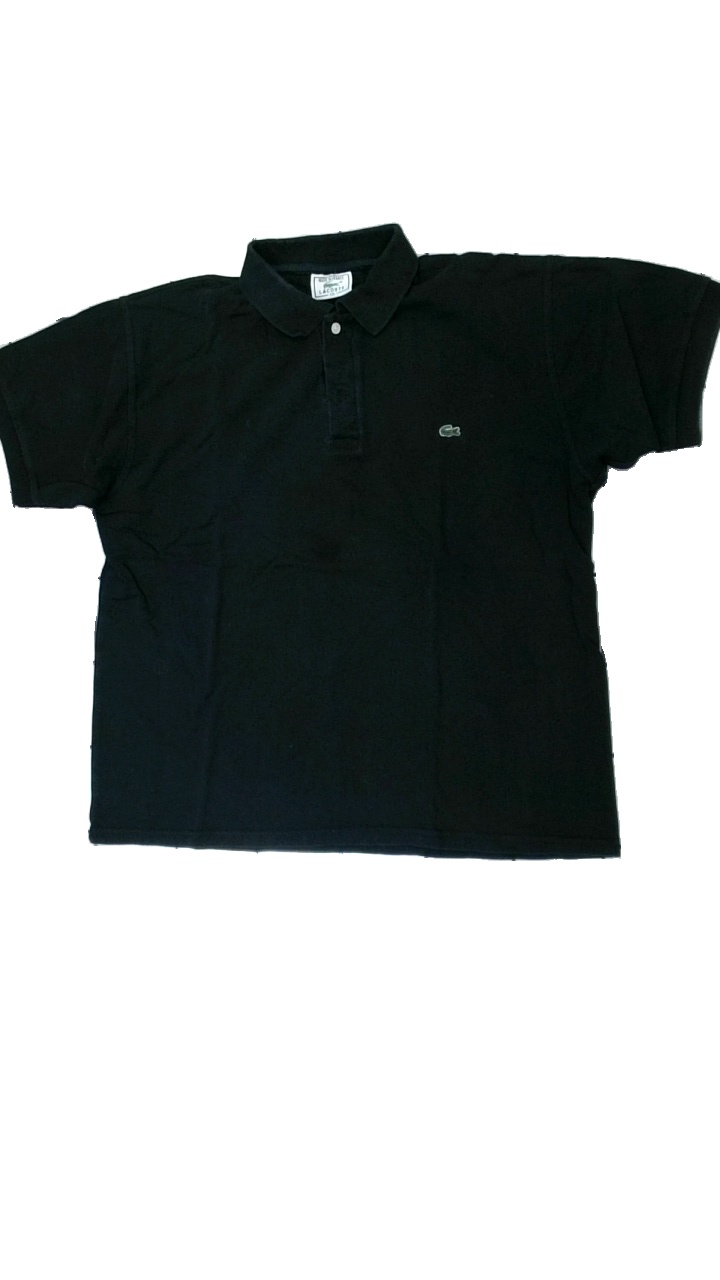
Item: Top (Men)
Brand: Lacoste
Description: svart pike med logga fram, urblekt runt krage och armar
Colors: Black
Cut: Regular
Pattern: Logo print
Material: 100% cotton
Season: All
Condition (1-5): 3
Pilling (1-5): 5
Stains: Major
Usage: Export
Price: <50